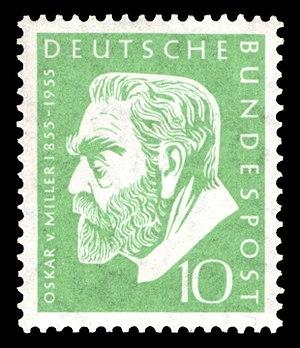
Cette liste recense les personnalités figurant sur les timbres-poste d'Allemagne fédérale, de la République Démocratique d'Allemagne, des diverses zones d'occupation alliées, de la Sarre, du Troisième Reich, de la République de Weimar, de l'Empire Allemand ainsi que des divers petits royaumes qui l'ont précédé.
Oskar Miller, anobli en 1875 en von Miller est un ingénieur du bâtiment allemand.